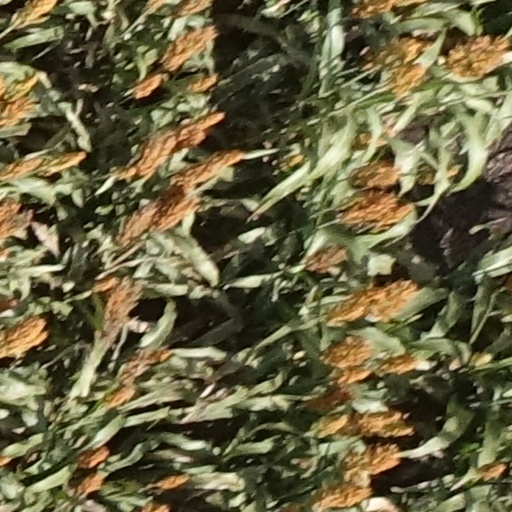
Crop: sorghum